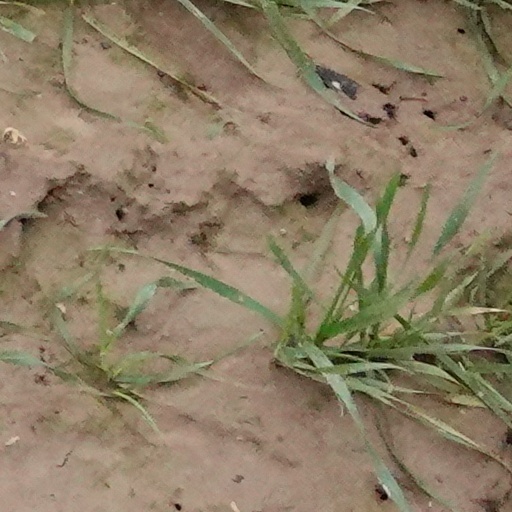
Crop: wheat